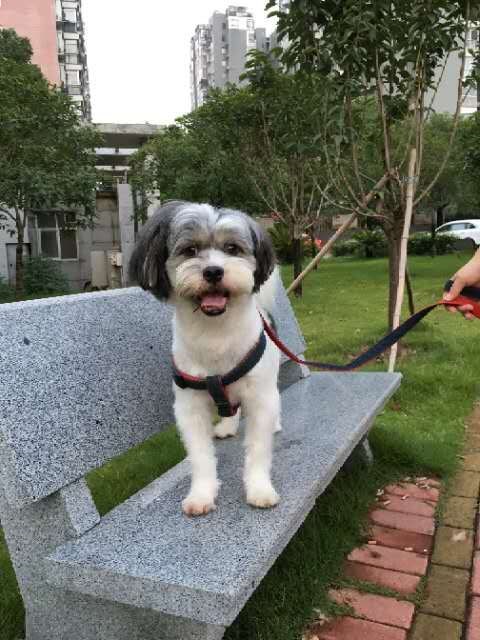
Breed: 480-n000125-Pekinese